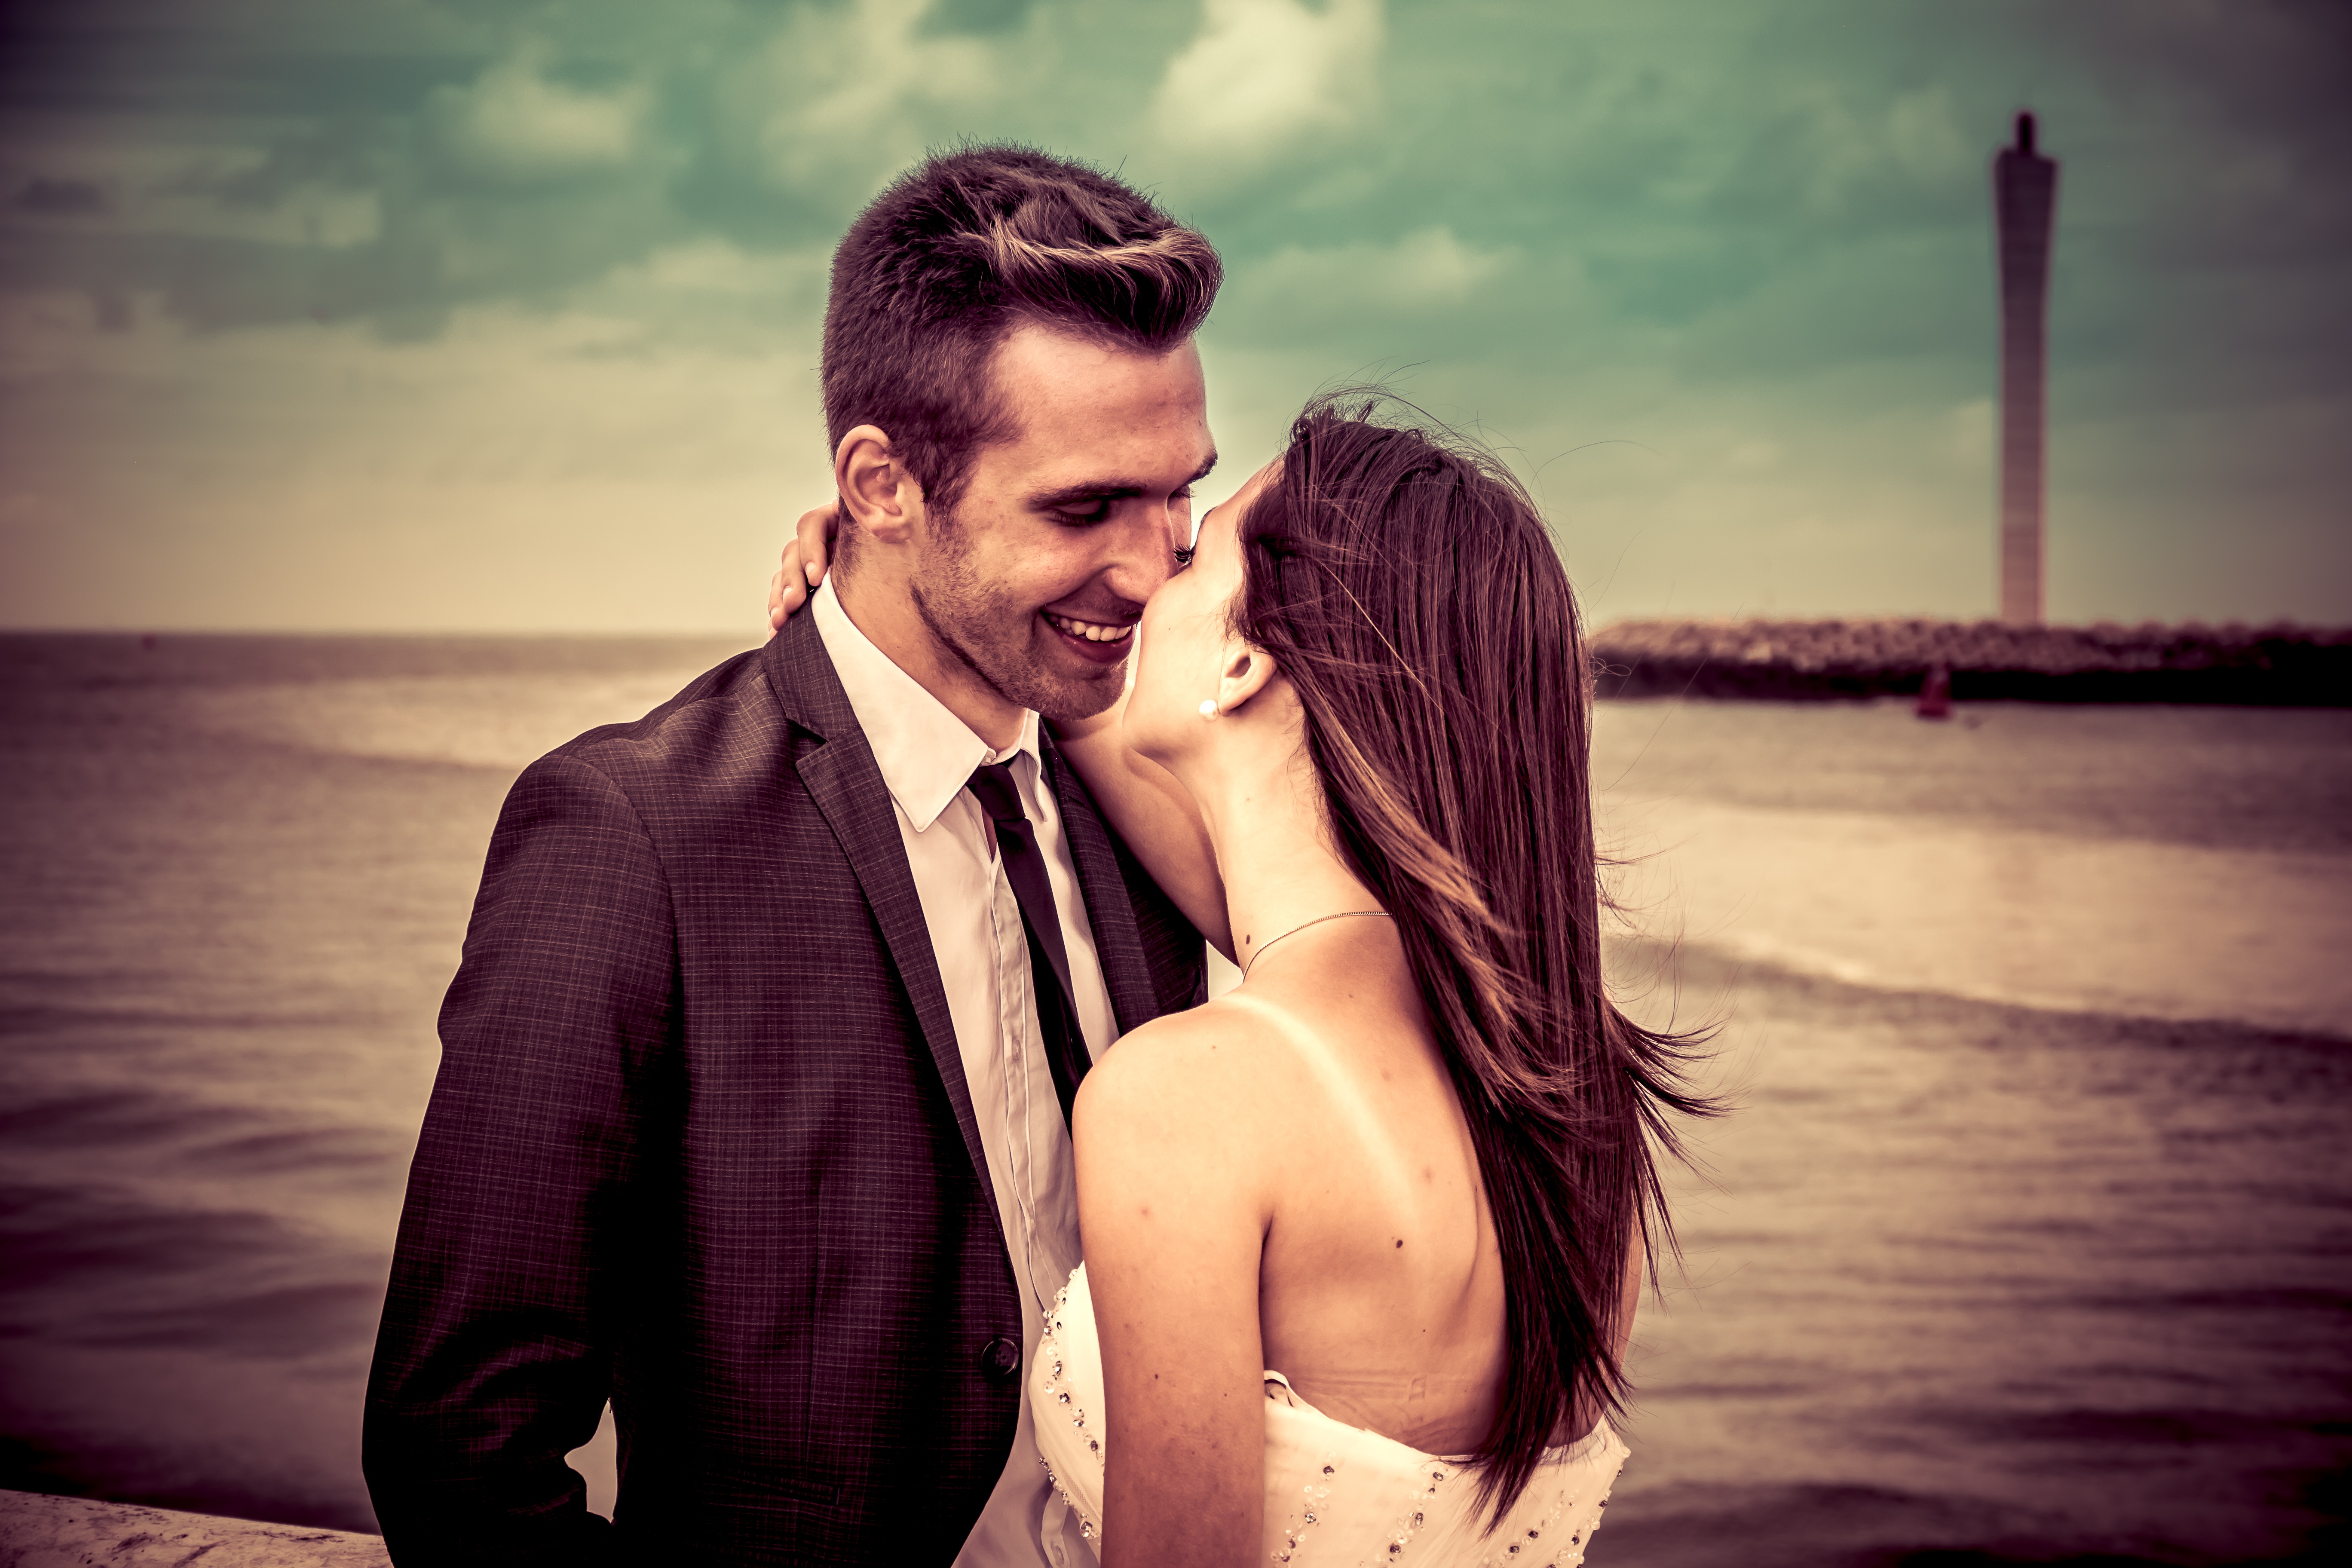
man, person, woman, photography, love, portrait, romance, bride, ceremony, photograph, beauty, image, emotion, interaction, photo shoot, portrait photography